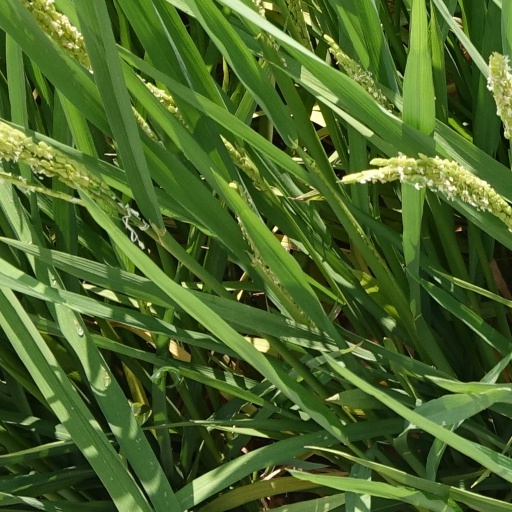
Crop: rice